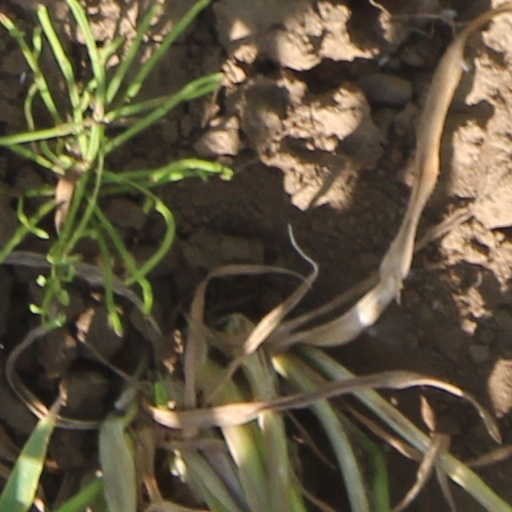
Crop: wheat